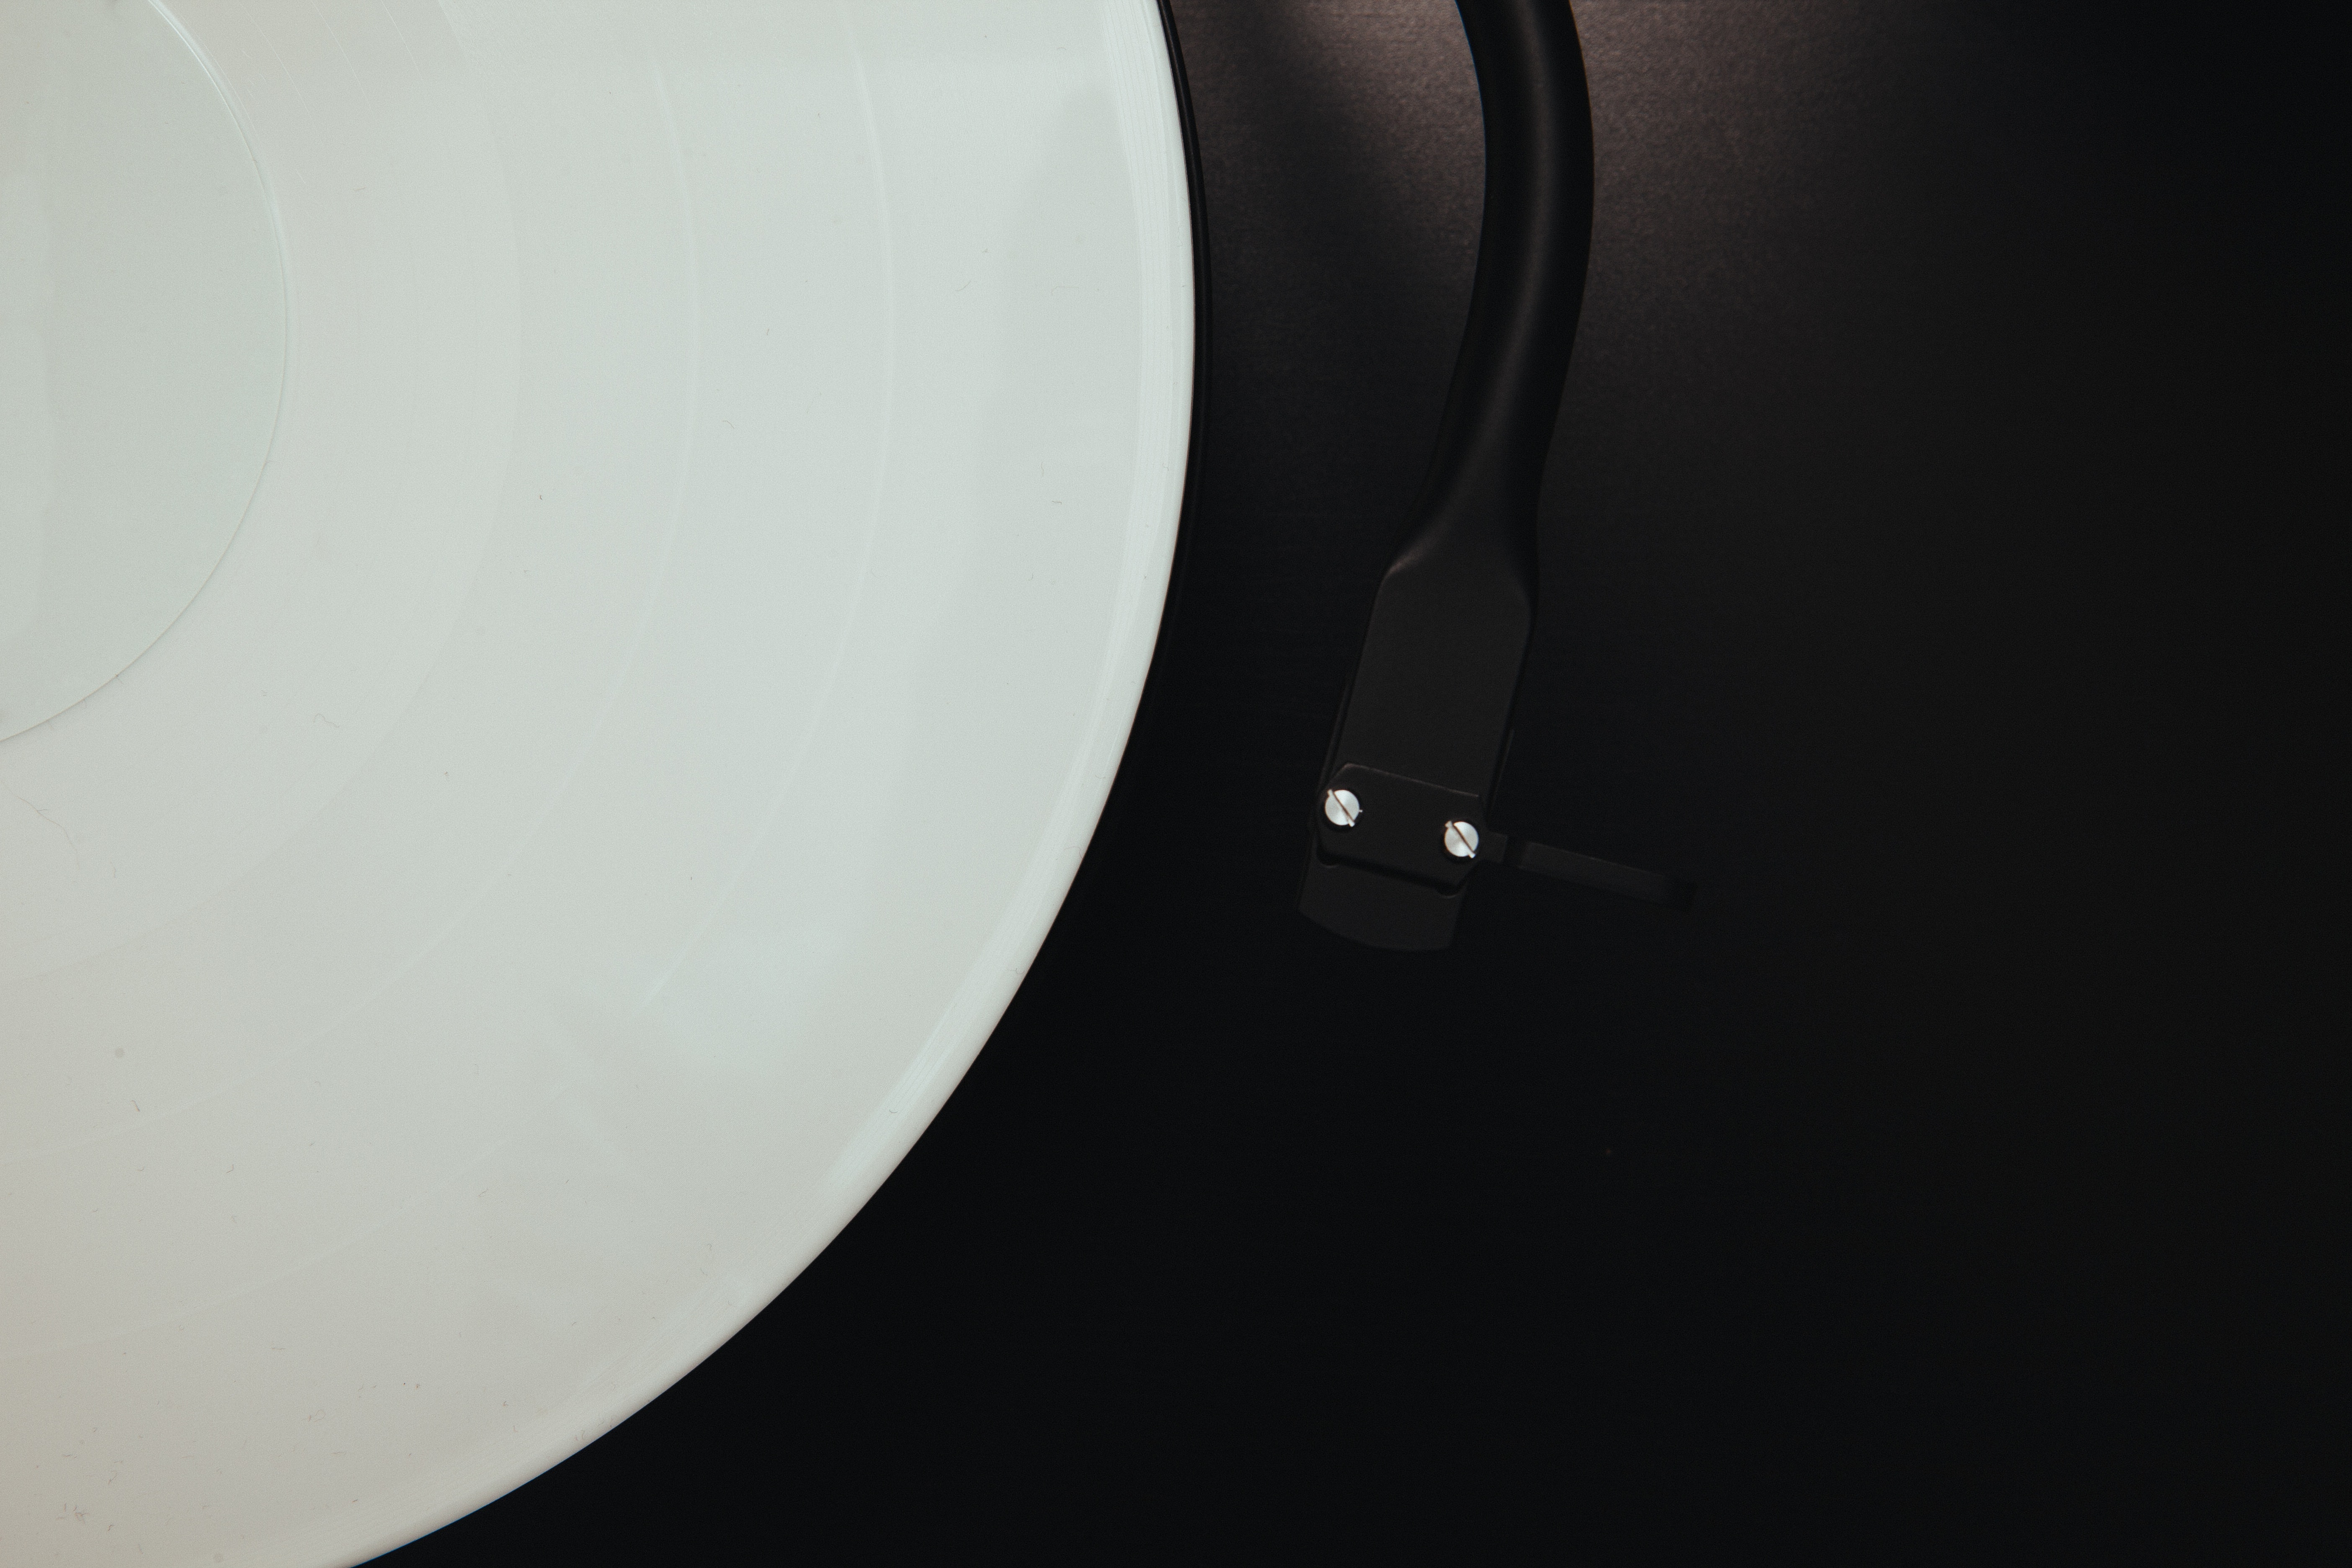
white, black, light, lighting, circle, light fixture, ceiling, lamp, still life photography, black and white, monochrome, metal